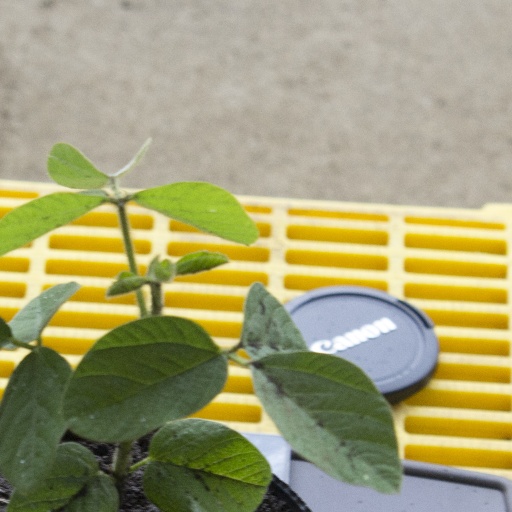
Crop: soybean